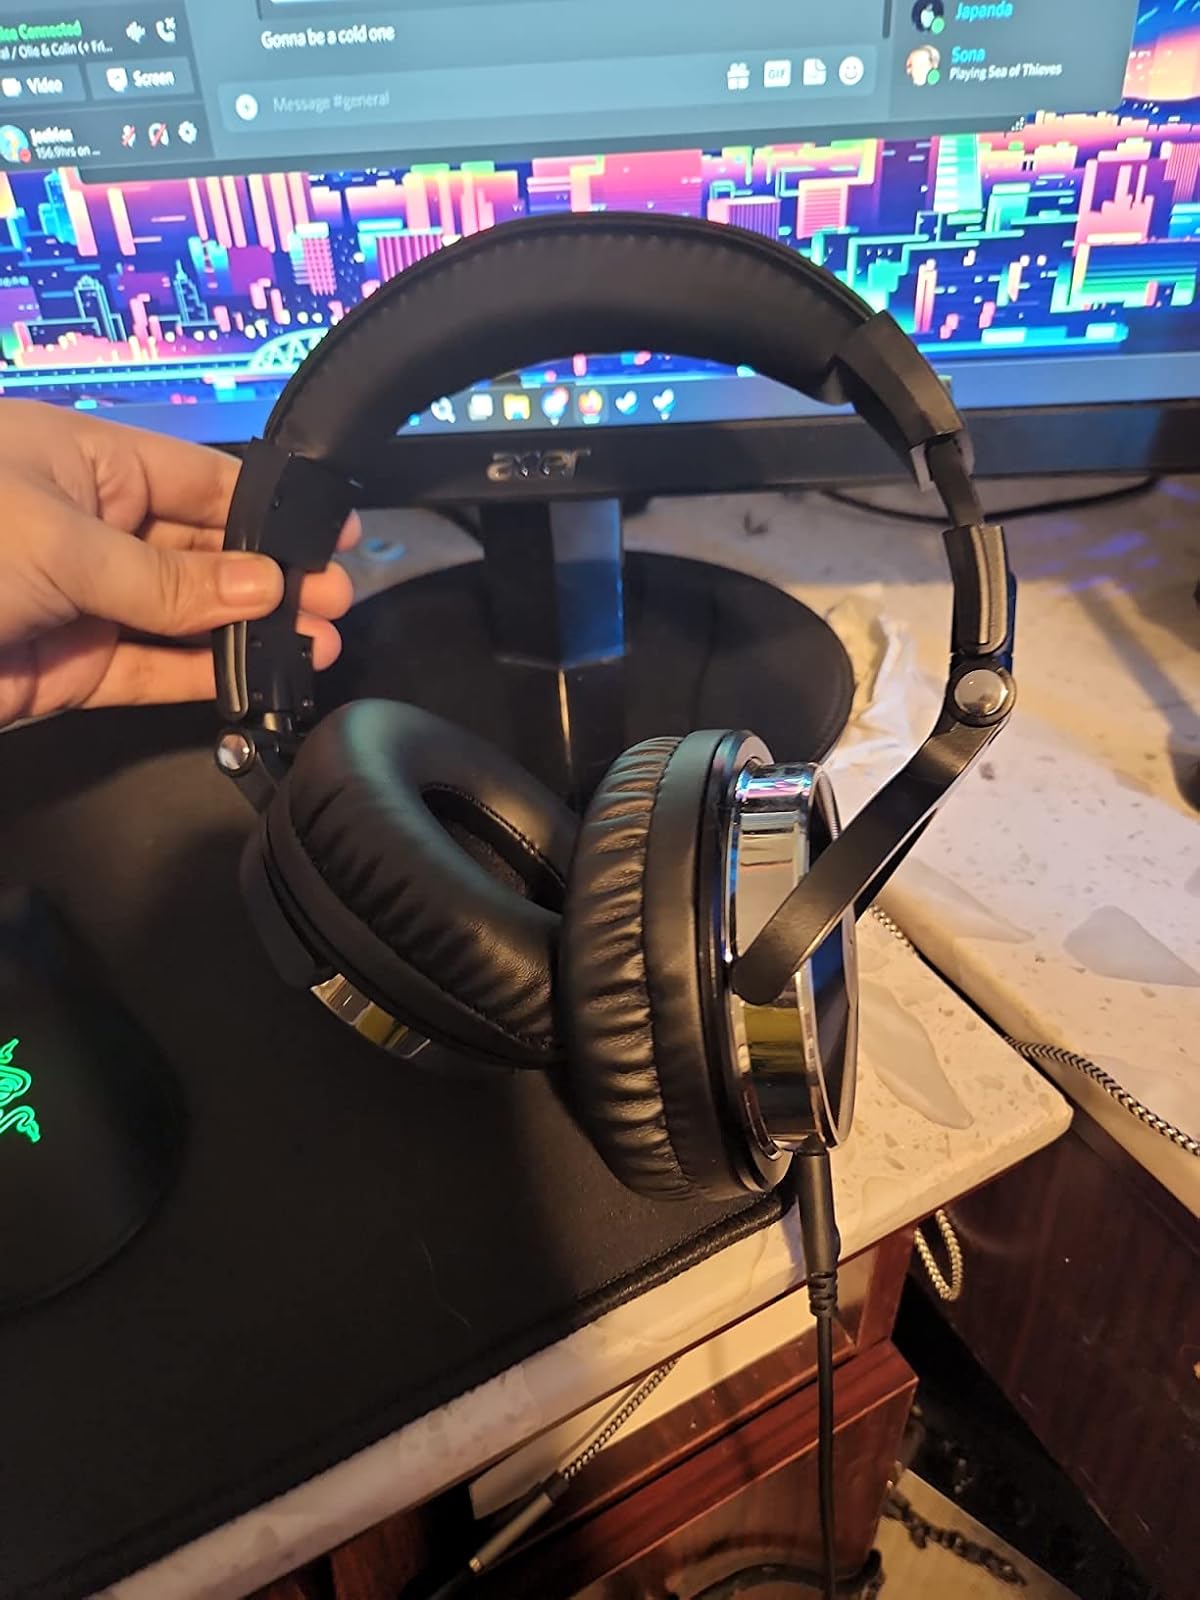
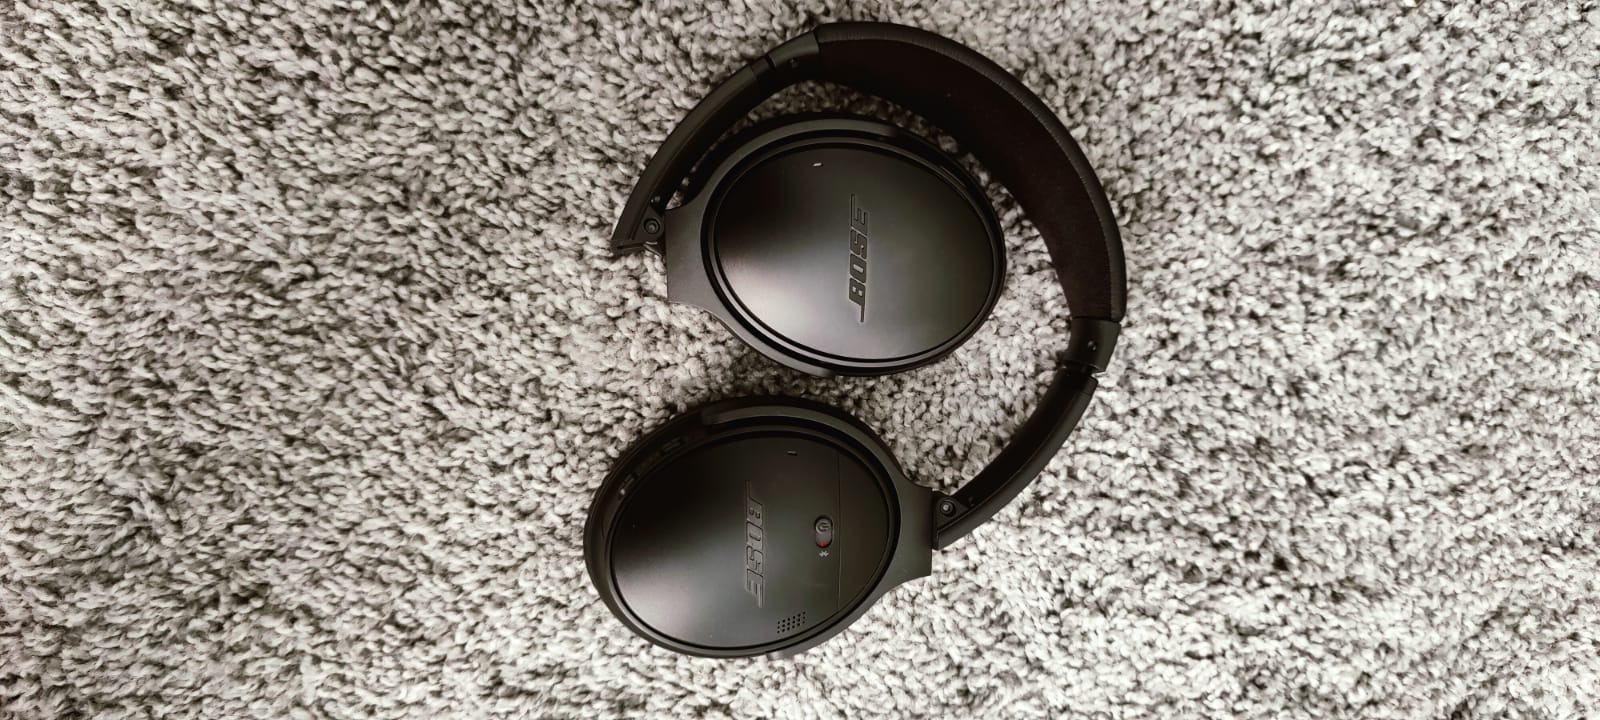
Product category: headphones
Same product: no